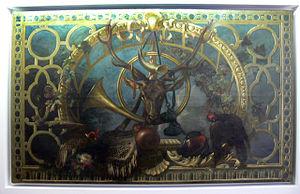
Jules Diéterle né le 8 février 1811 à Paris où il est mort le 22 avril 1889 est un peintre, peintre sur porcelaine, dessinateur, sculpteur, architecte et décorateur de théâtre français.